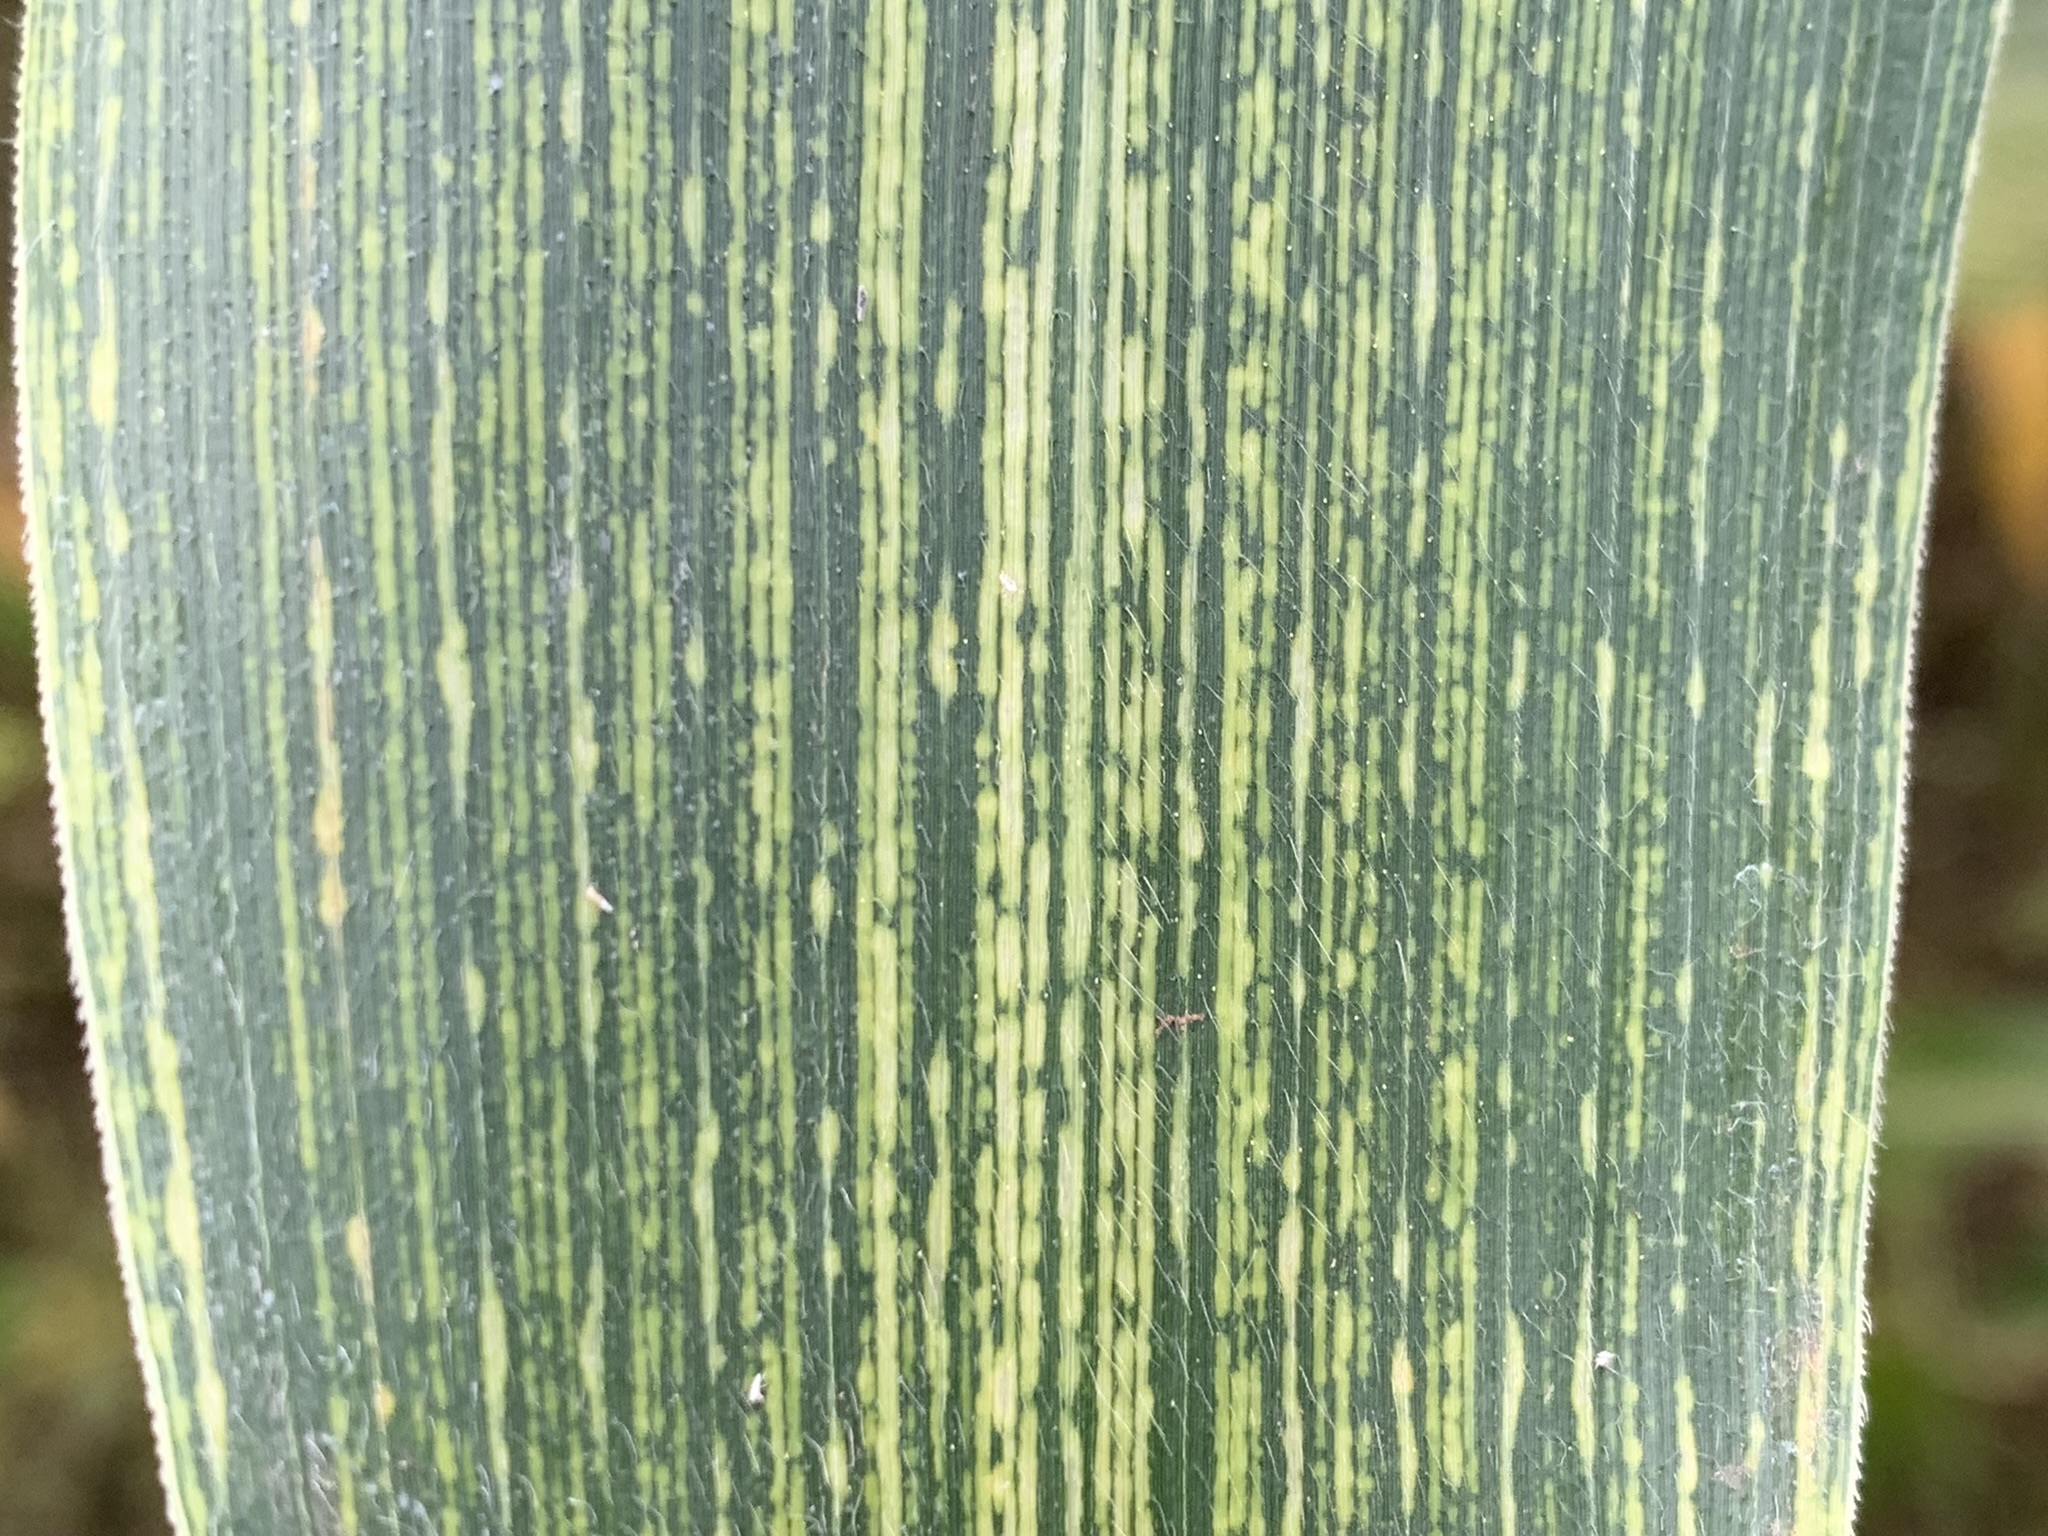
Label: MSV